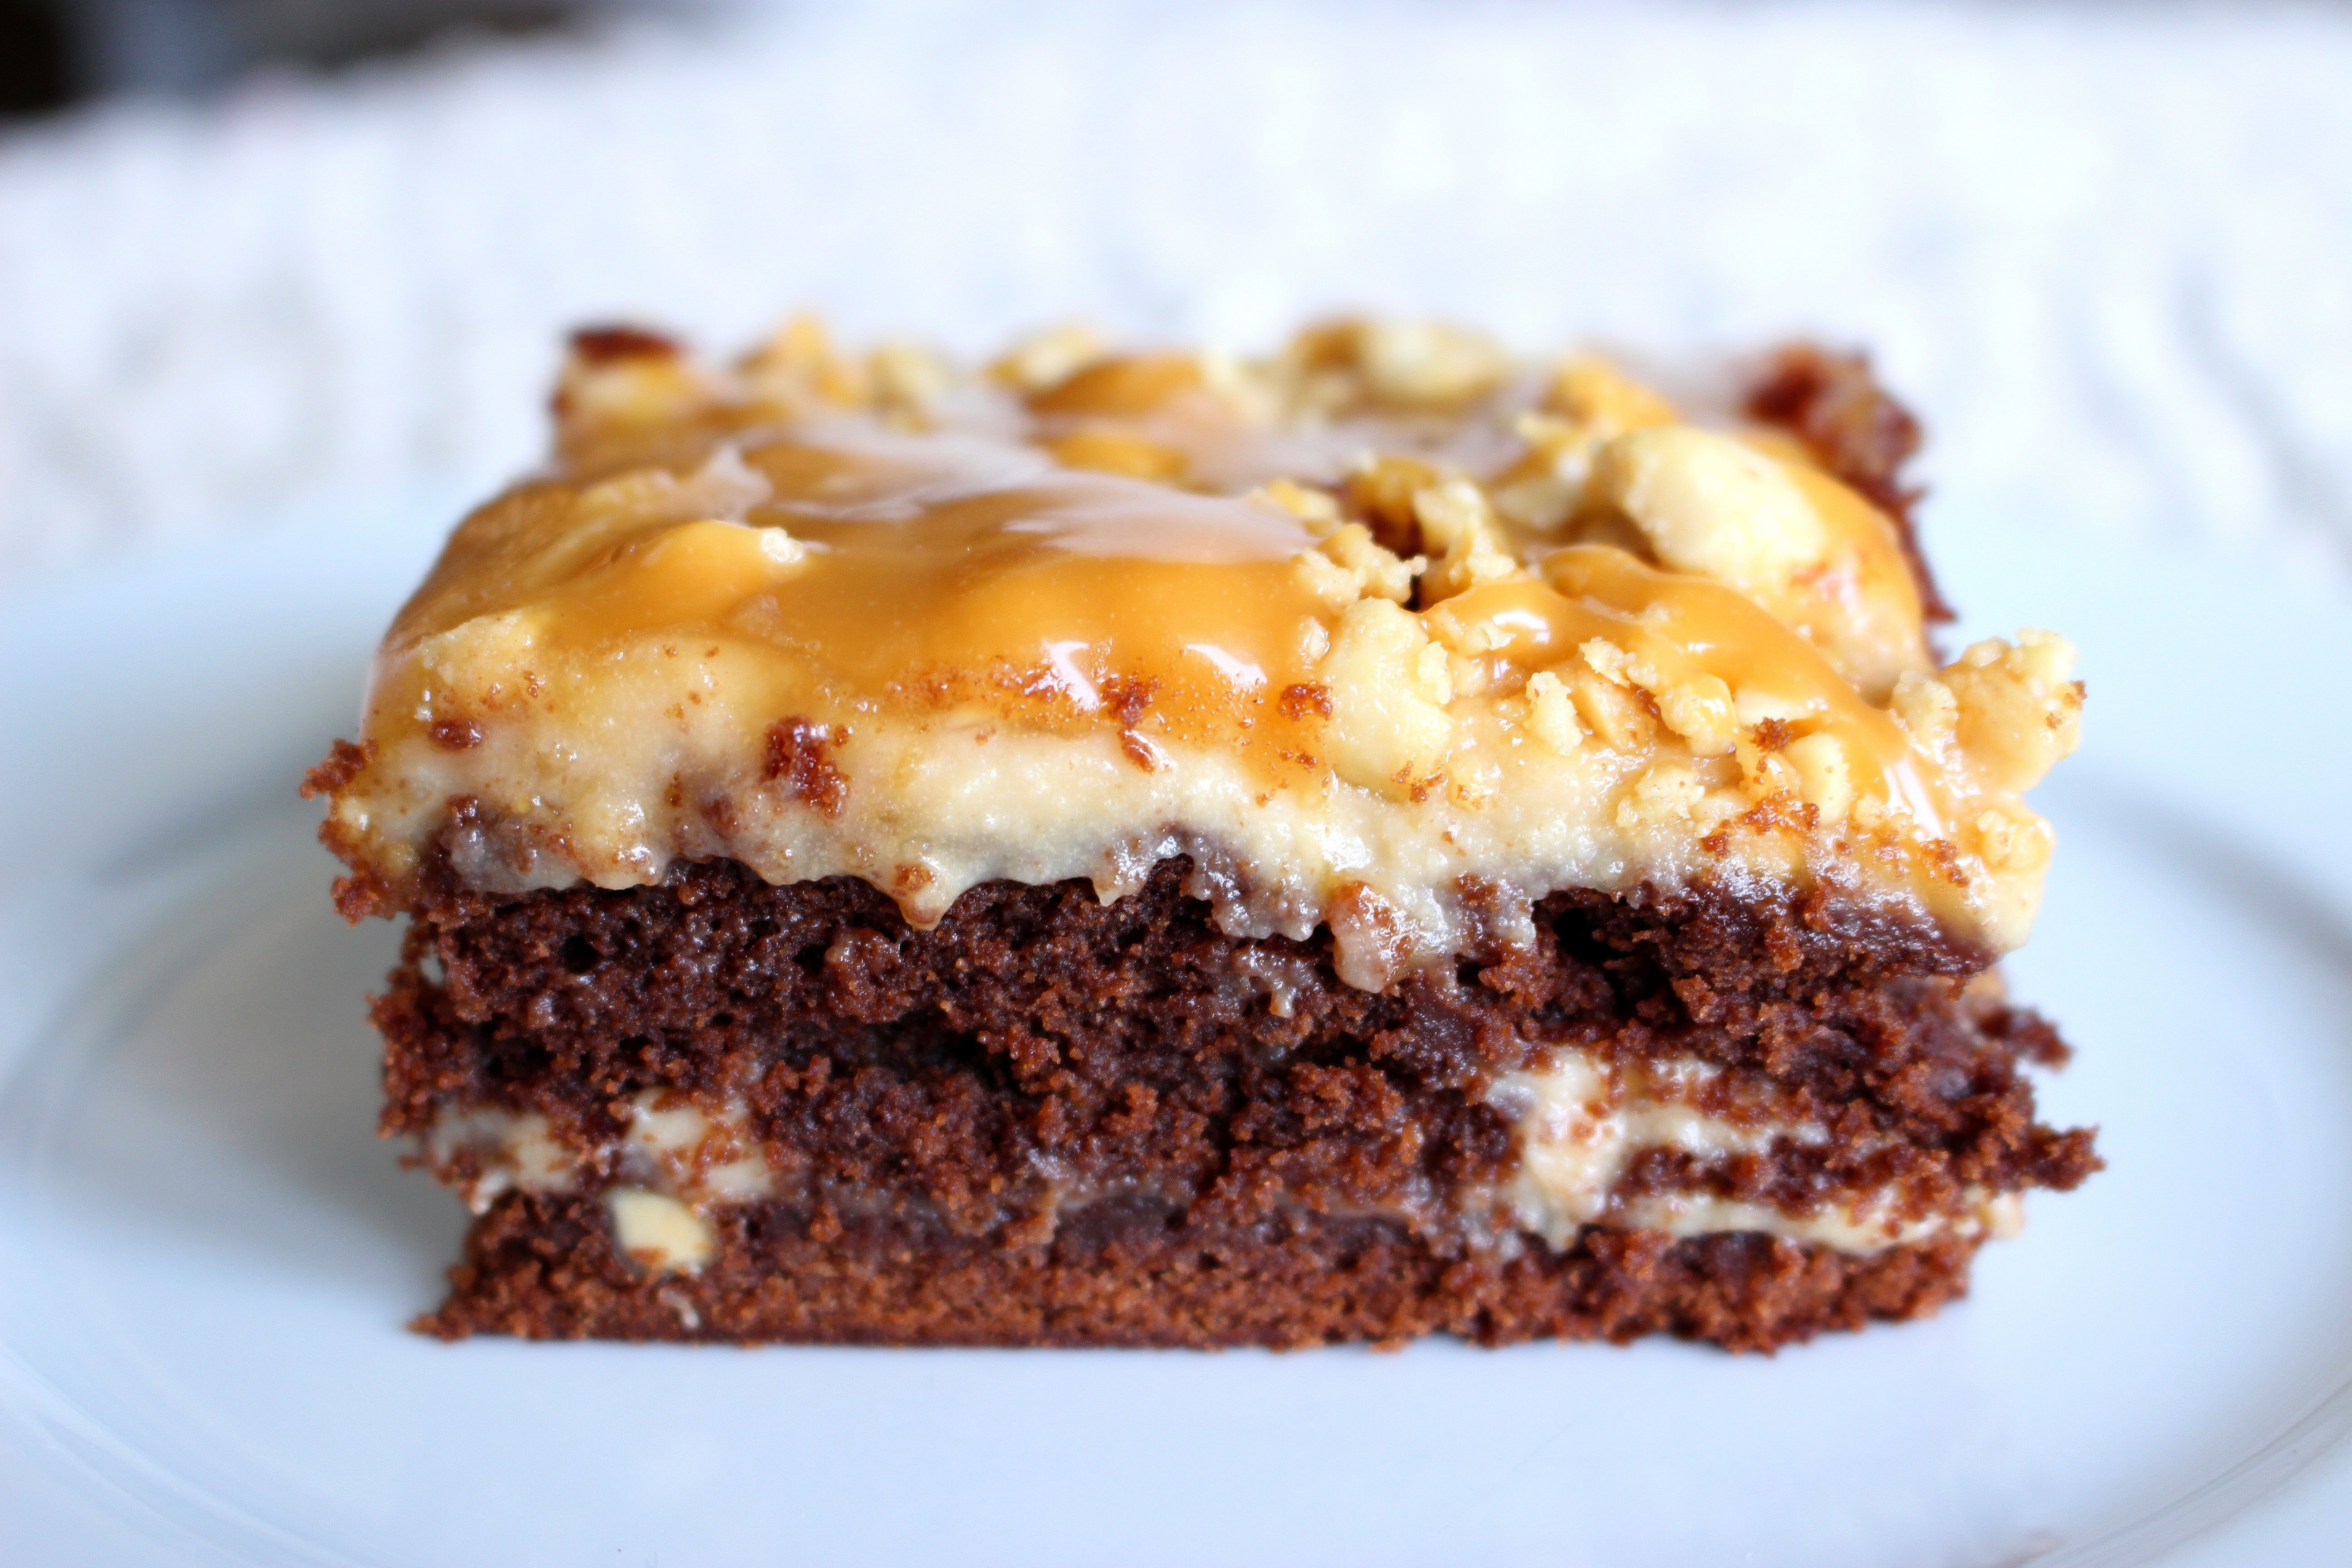
sweet, dish, food, produce, chocolate, dessert, cuisine, cake, pie, pastry, baked goods, carrot cake, chocolate brownie, german chocolate cake